Queensbury Quaker Burying Ground

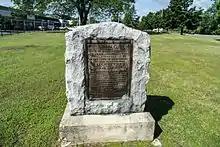
1911 marker

A commemorative marker was installed in 1911 by the Wing family to honor that family's role in the settlement of Queensbury. The burial ground contains approximately 80 burials.